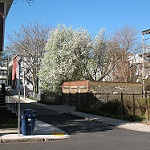
Label: street